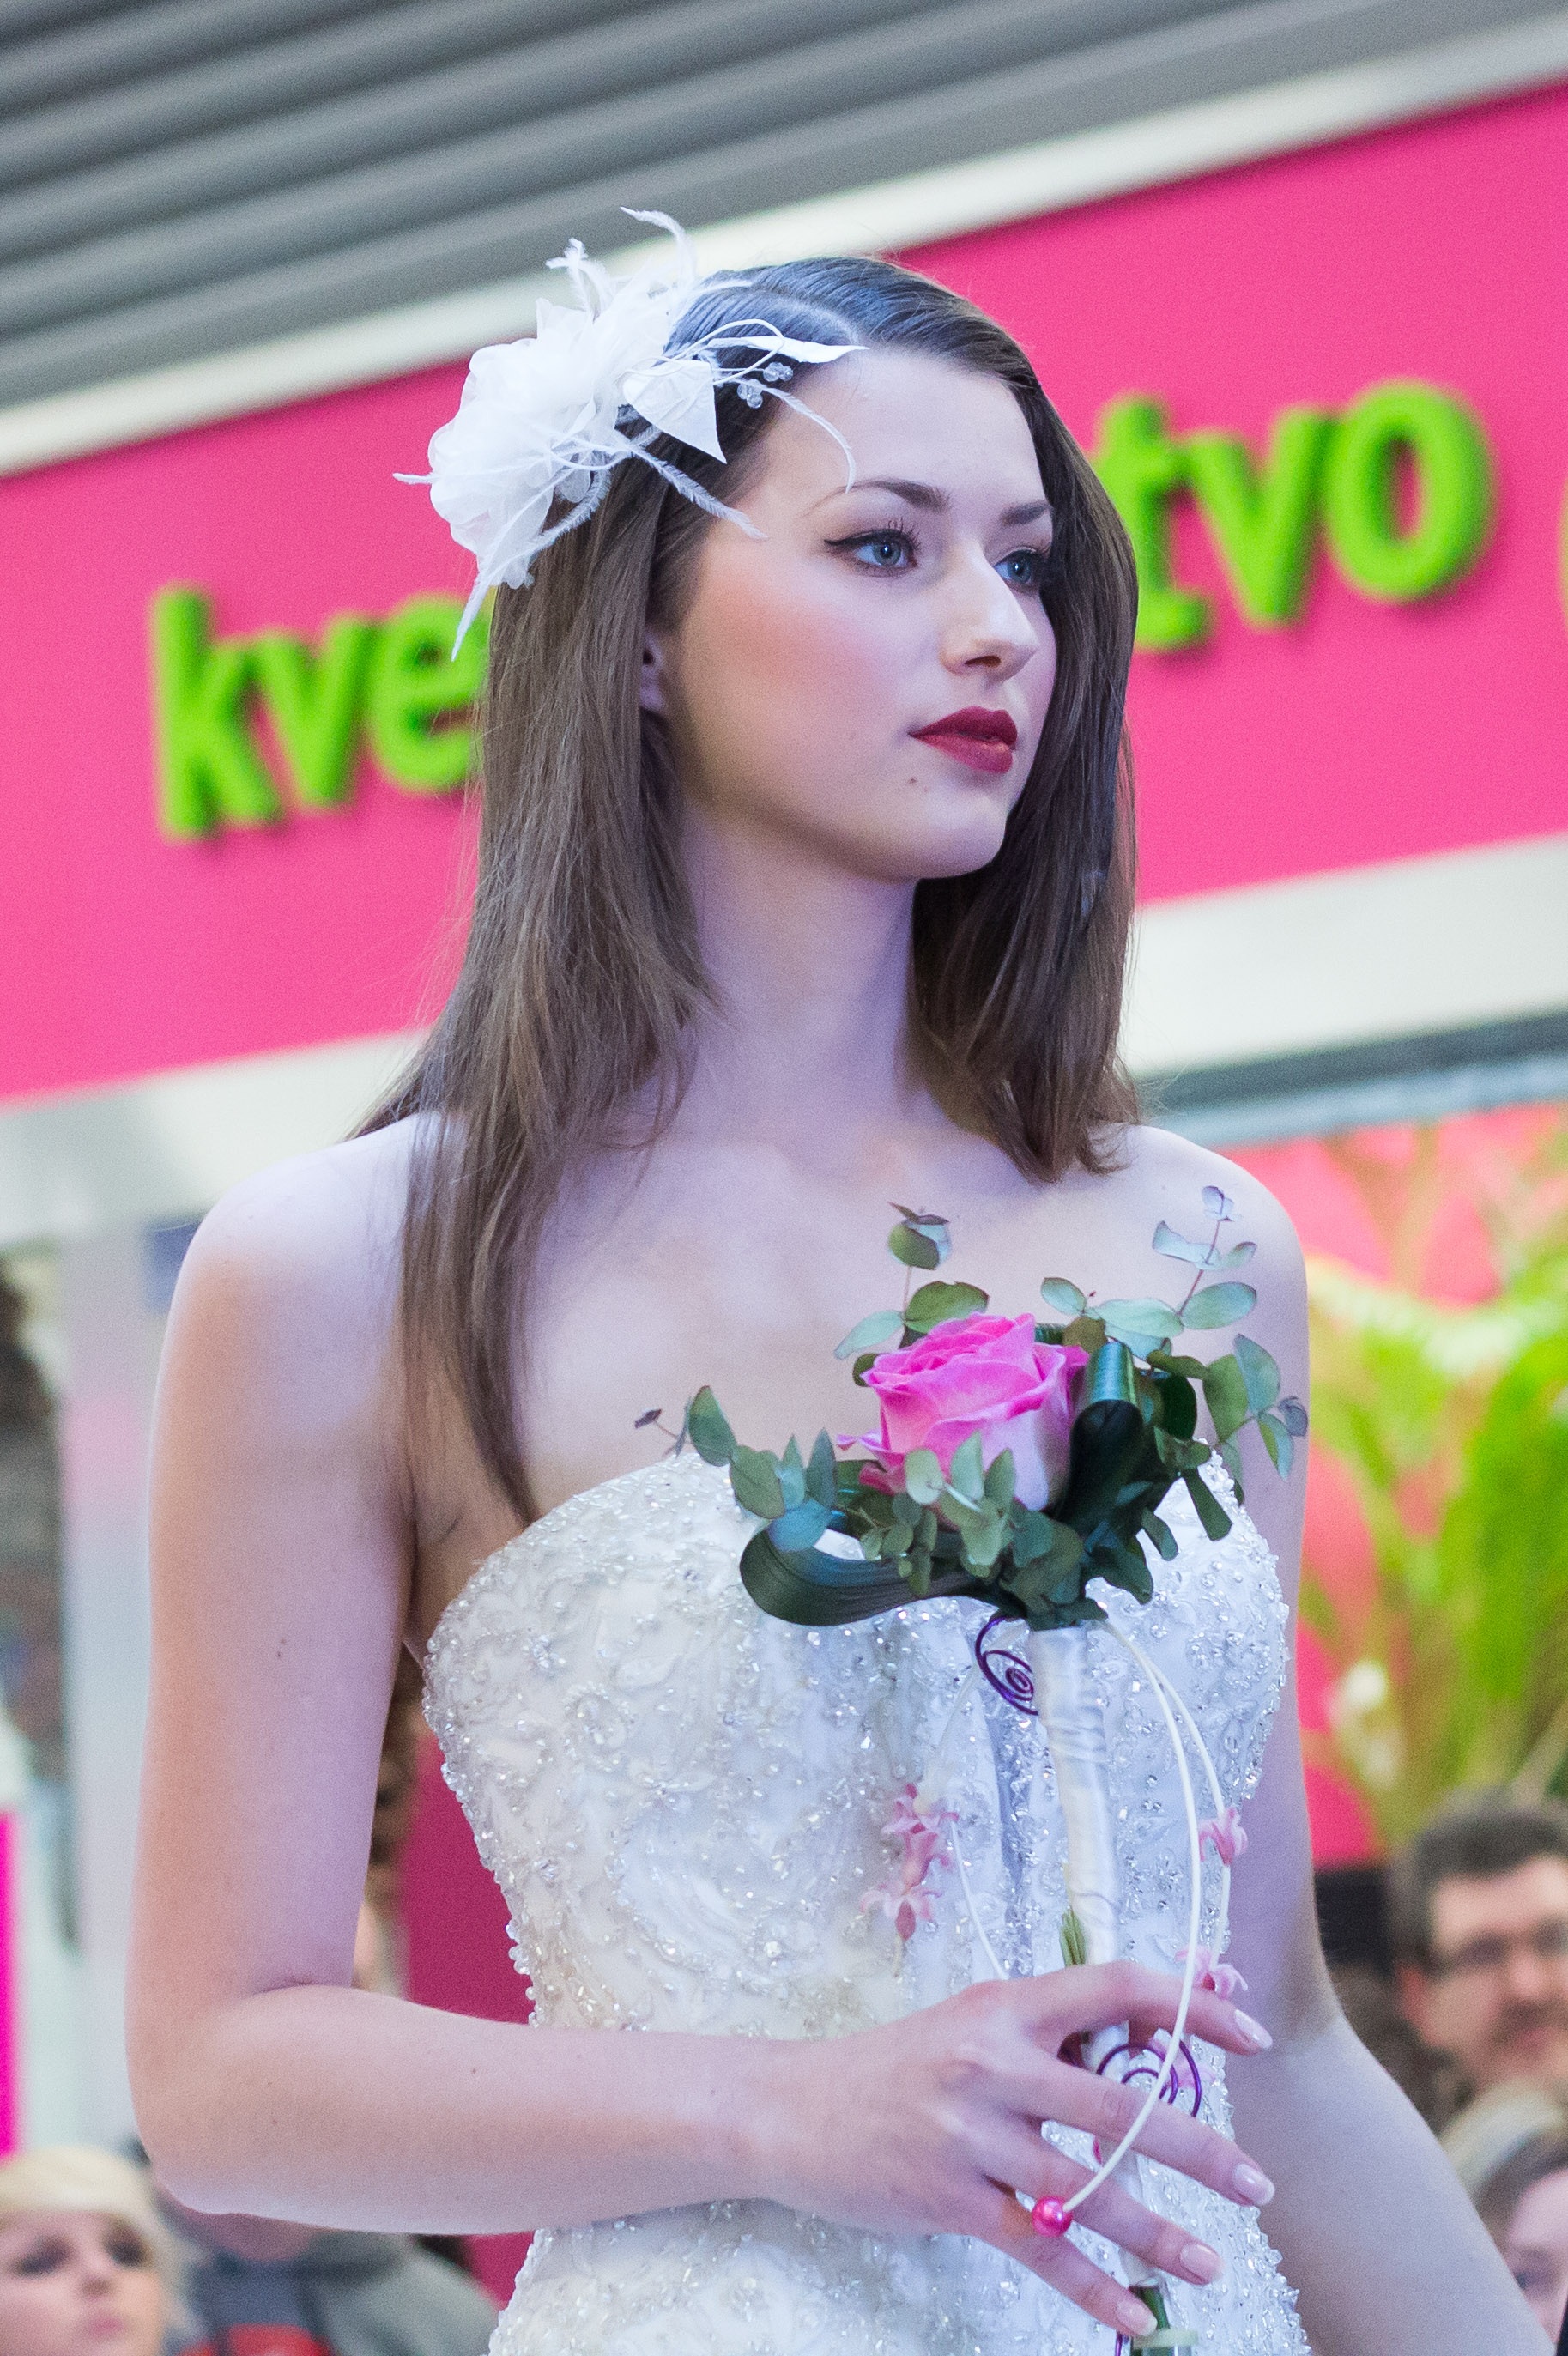
girl, woman, model, fashion, clothing, lady, pink, wedding, bride, dress, beauty, costume, clothes, showgirl, photo shoot